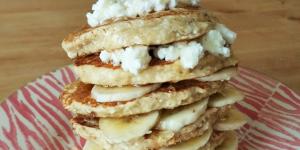
tortitas de avena con requeson